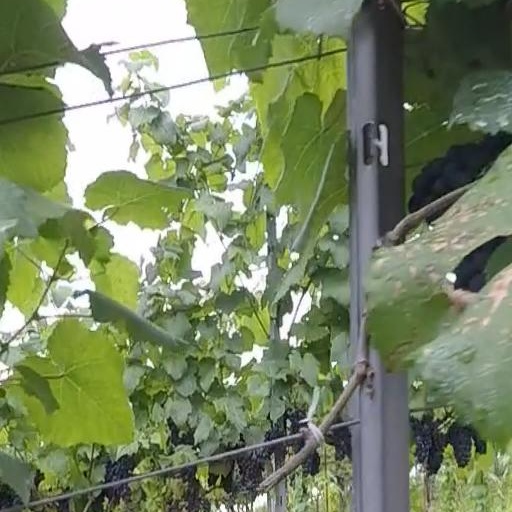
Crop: grape